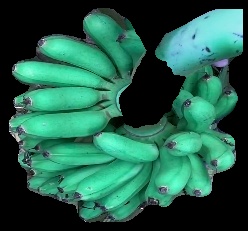
Variety: rasbale
Grade: grade1